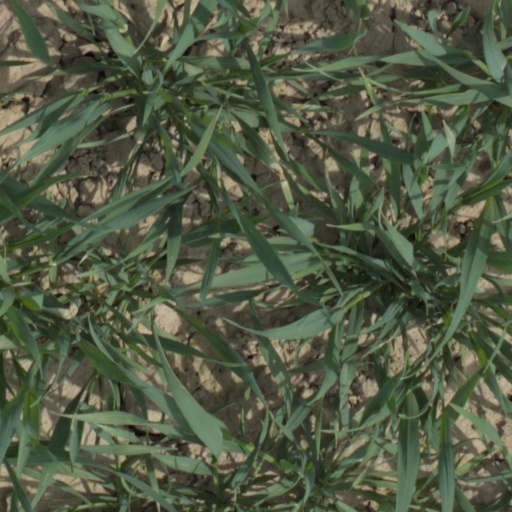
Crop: wheat